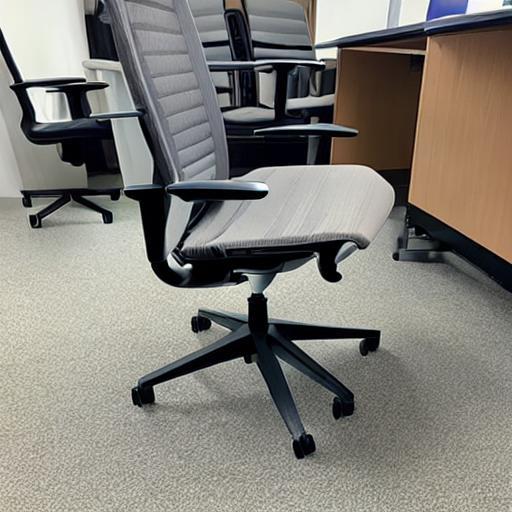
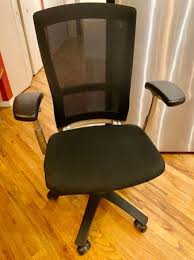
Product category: items_chair
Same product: no